Deafness in the Windward Islands

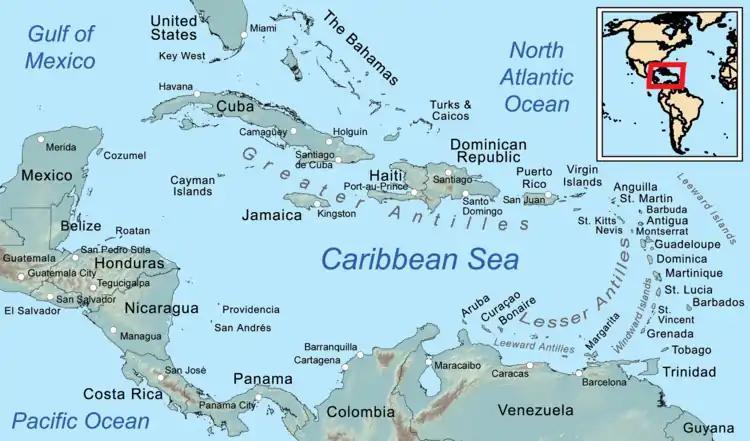
The Windward Islands are on the map's lower right, above and to the right of Venezuela

Since the 16th and 17th centuries, the Windward Islands have developed various languages that consist of many official and unofficial languages, the latter of which are usually Indigenous languages. Many people on the Windward Islands speak Creole languages. The Windward Islands have various Indigenous or Creole-signed languages following the variety of spoken languages. Creole languages typically derive from multiple sources and combine elements of different languages. Creole is derived from Pidgin, a simplified form of speech used by individuals that do not share a common language.